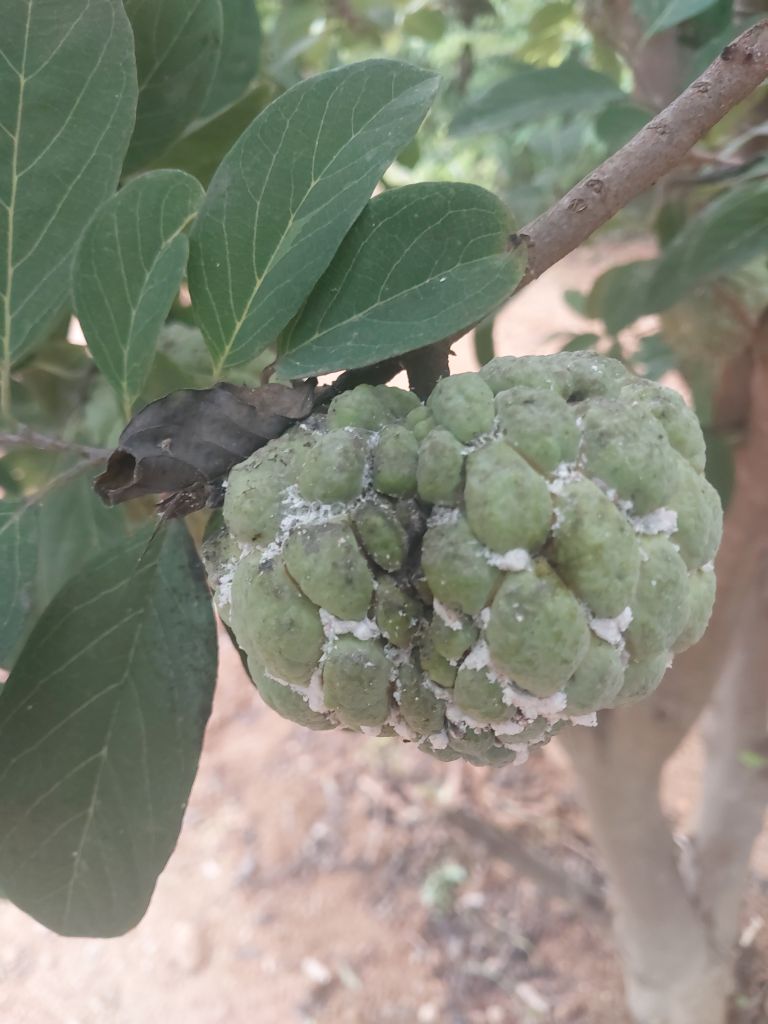
Disease label: Athracnose